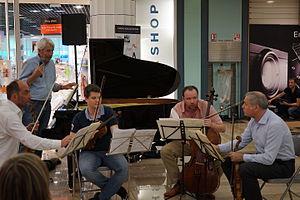
lors de ""Flâneries musicales "" de 2015."